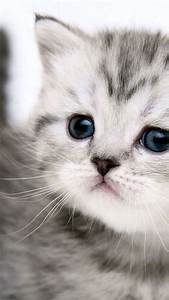
Label: cat